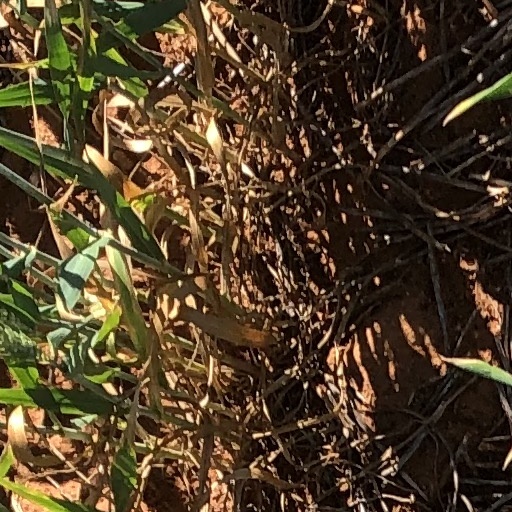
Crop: wheat